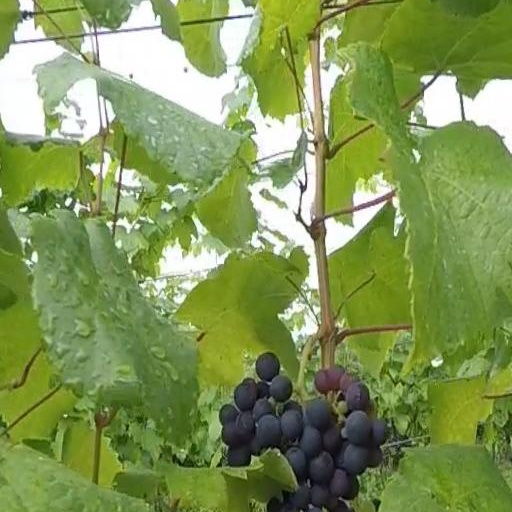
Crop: grape